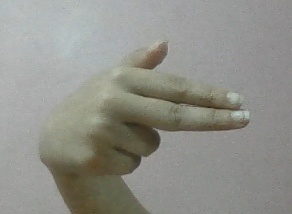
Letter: ghain